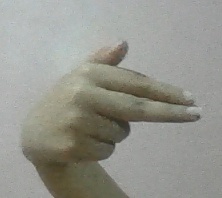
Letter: ghain